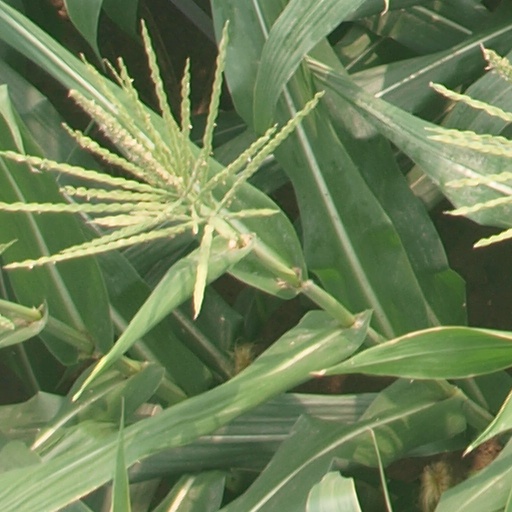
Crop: maize; corn